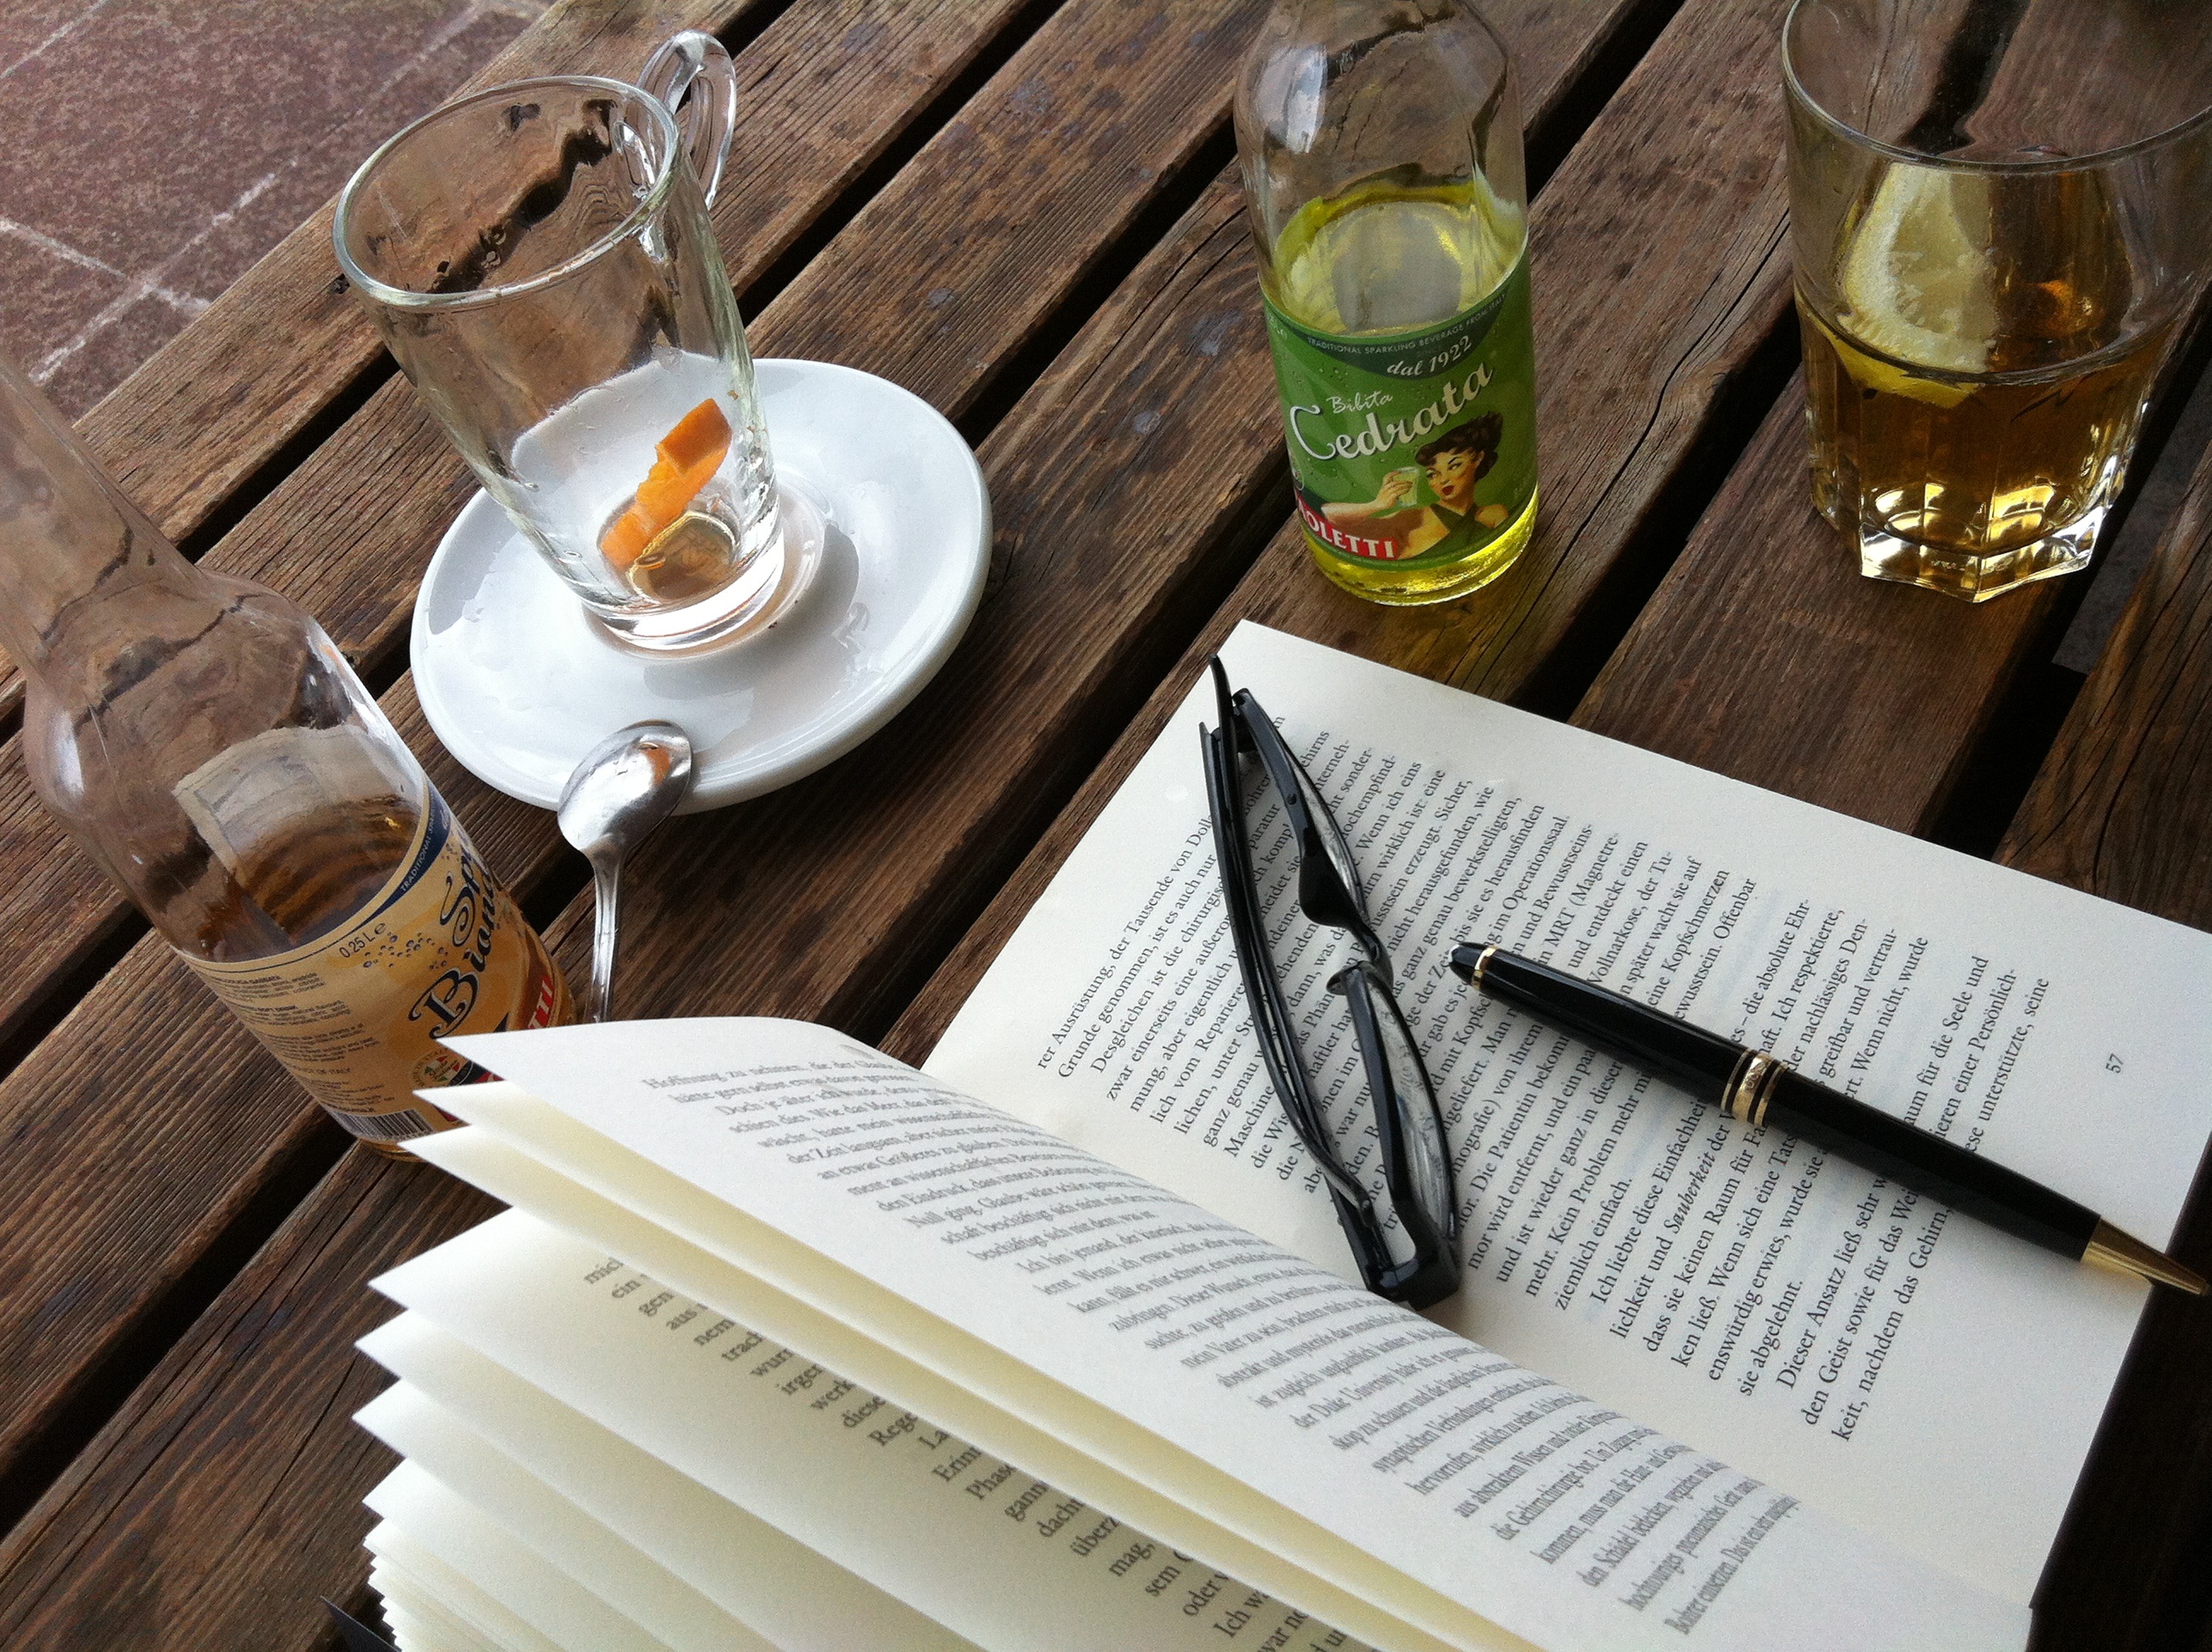
writing, table, book, pen, lemonade, brand, tee